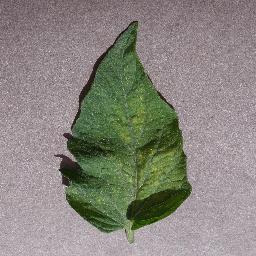
Label: Tomato___Spider_mites Two-spotted_spider_mite